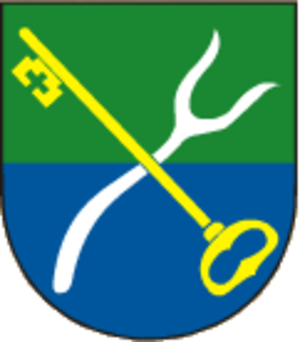
Želiv est une commune du district de Pelhřimov, dans la région de Vysočina, en République tchèque. Sa population s'élevait à 1 164 habitants en 2019.